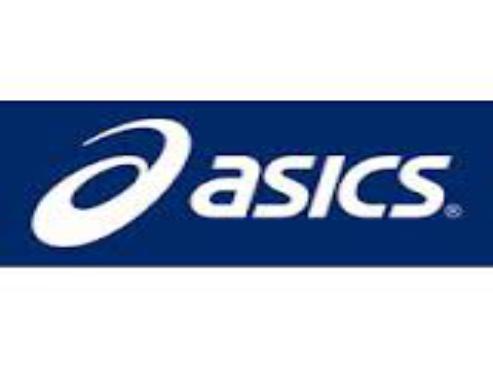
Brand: Asics
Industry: Sports